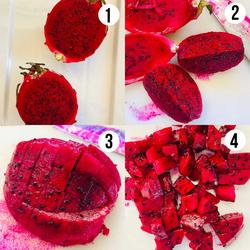
Label: Dragonfruit